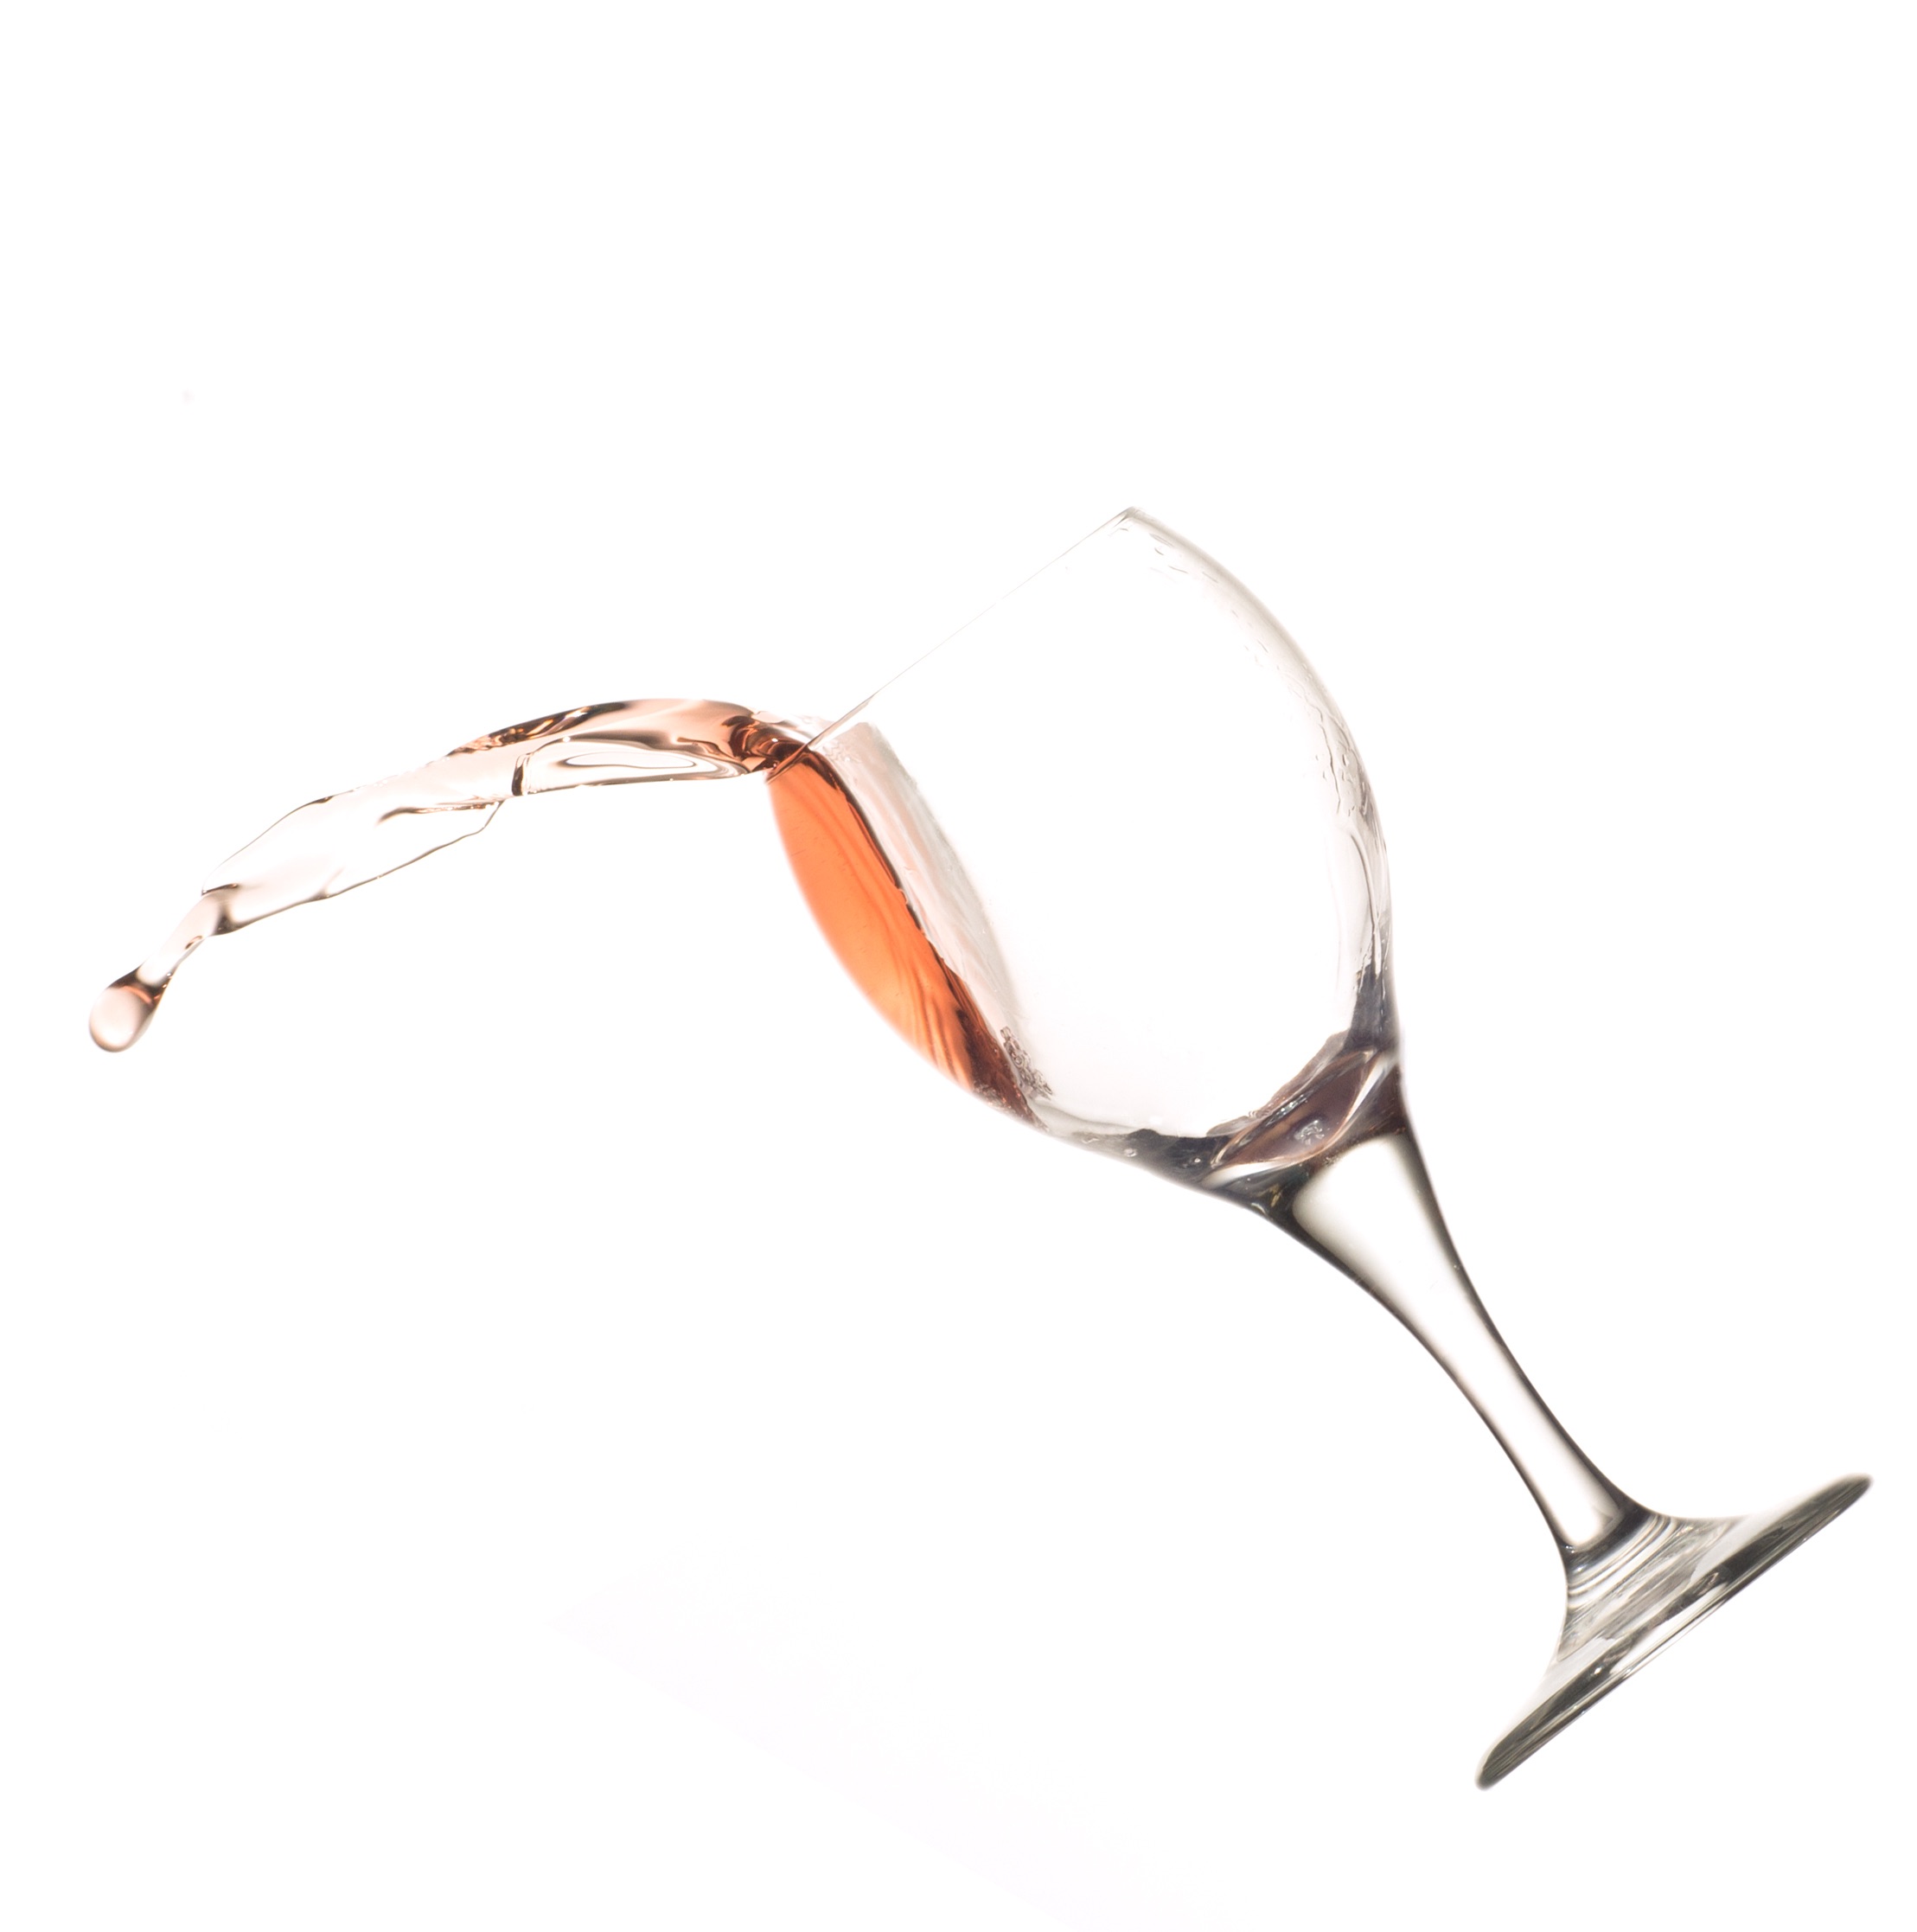
silver, glasses, eyewear, vision care